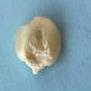
Maize quality: Bad